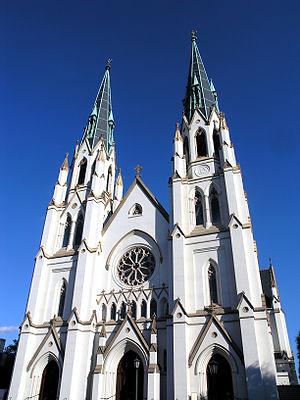
La cathédrale Saint-Jean-Baptiste est l'église-mère du diocèse de Savannah en Géorgie. Cette petite cathédrale catholique, dédiée à saint Jean-Baptiste, se trouve dans le centre-ville de Savannah, 222 East Harris Street.